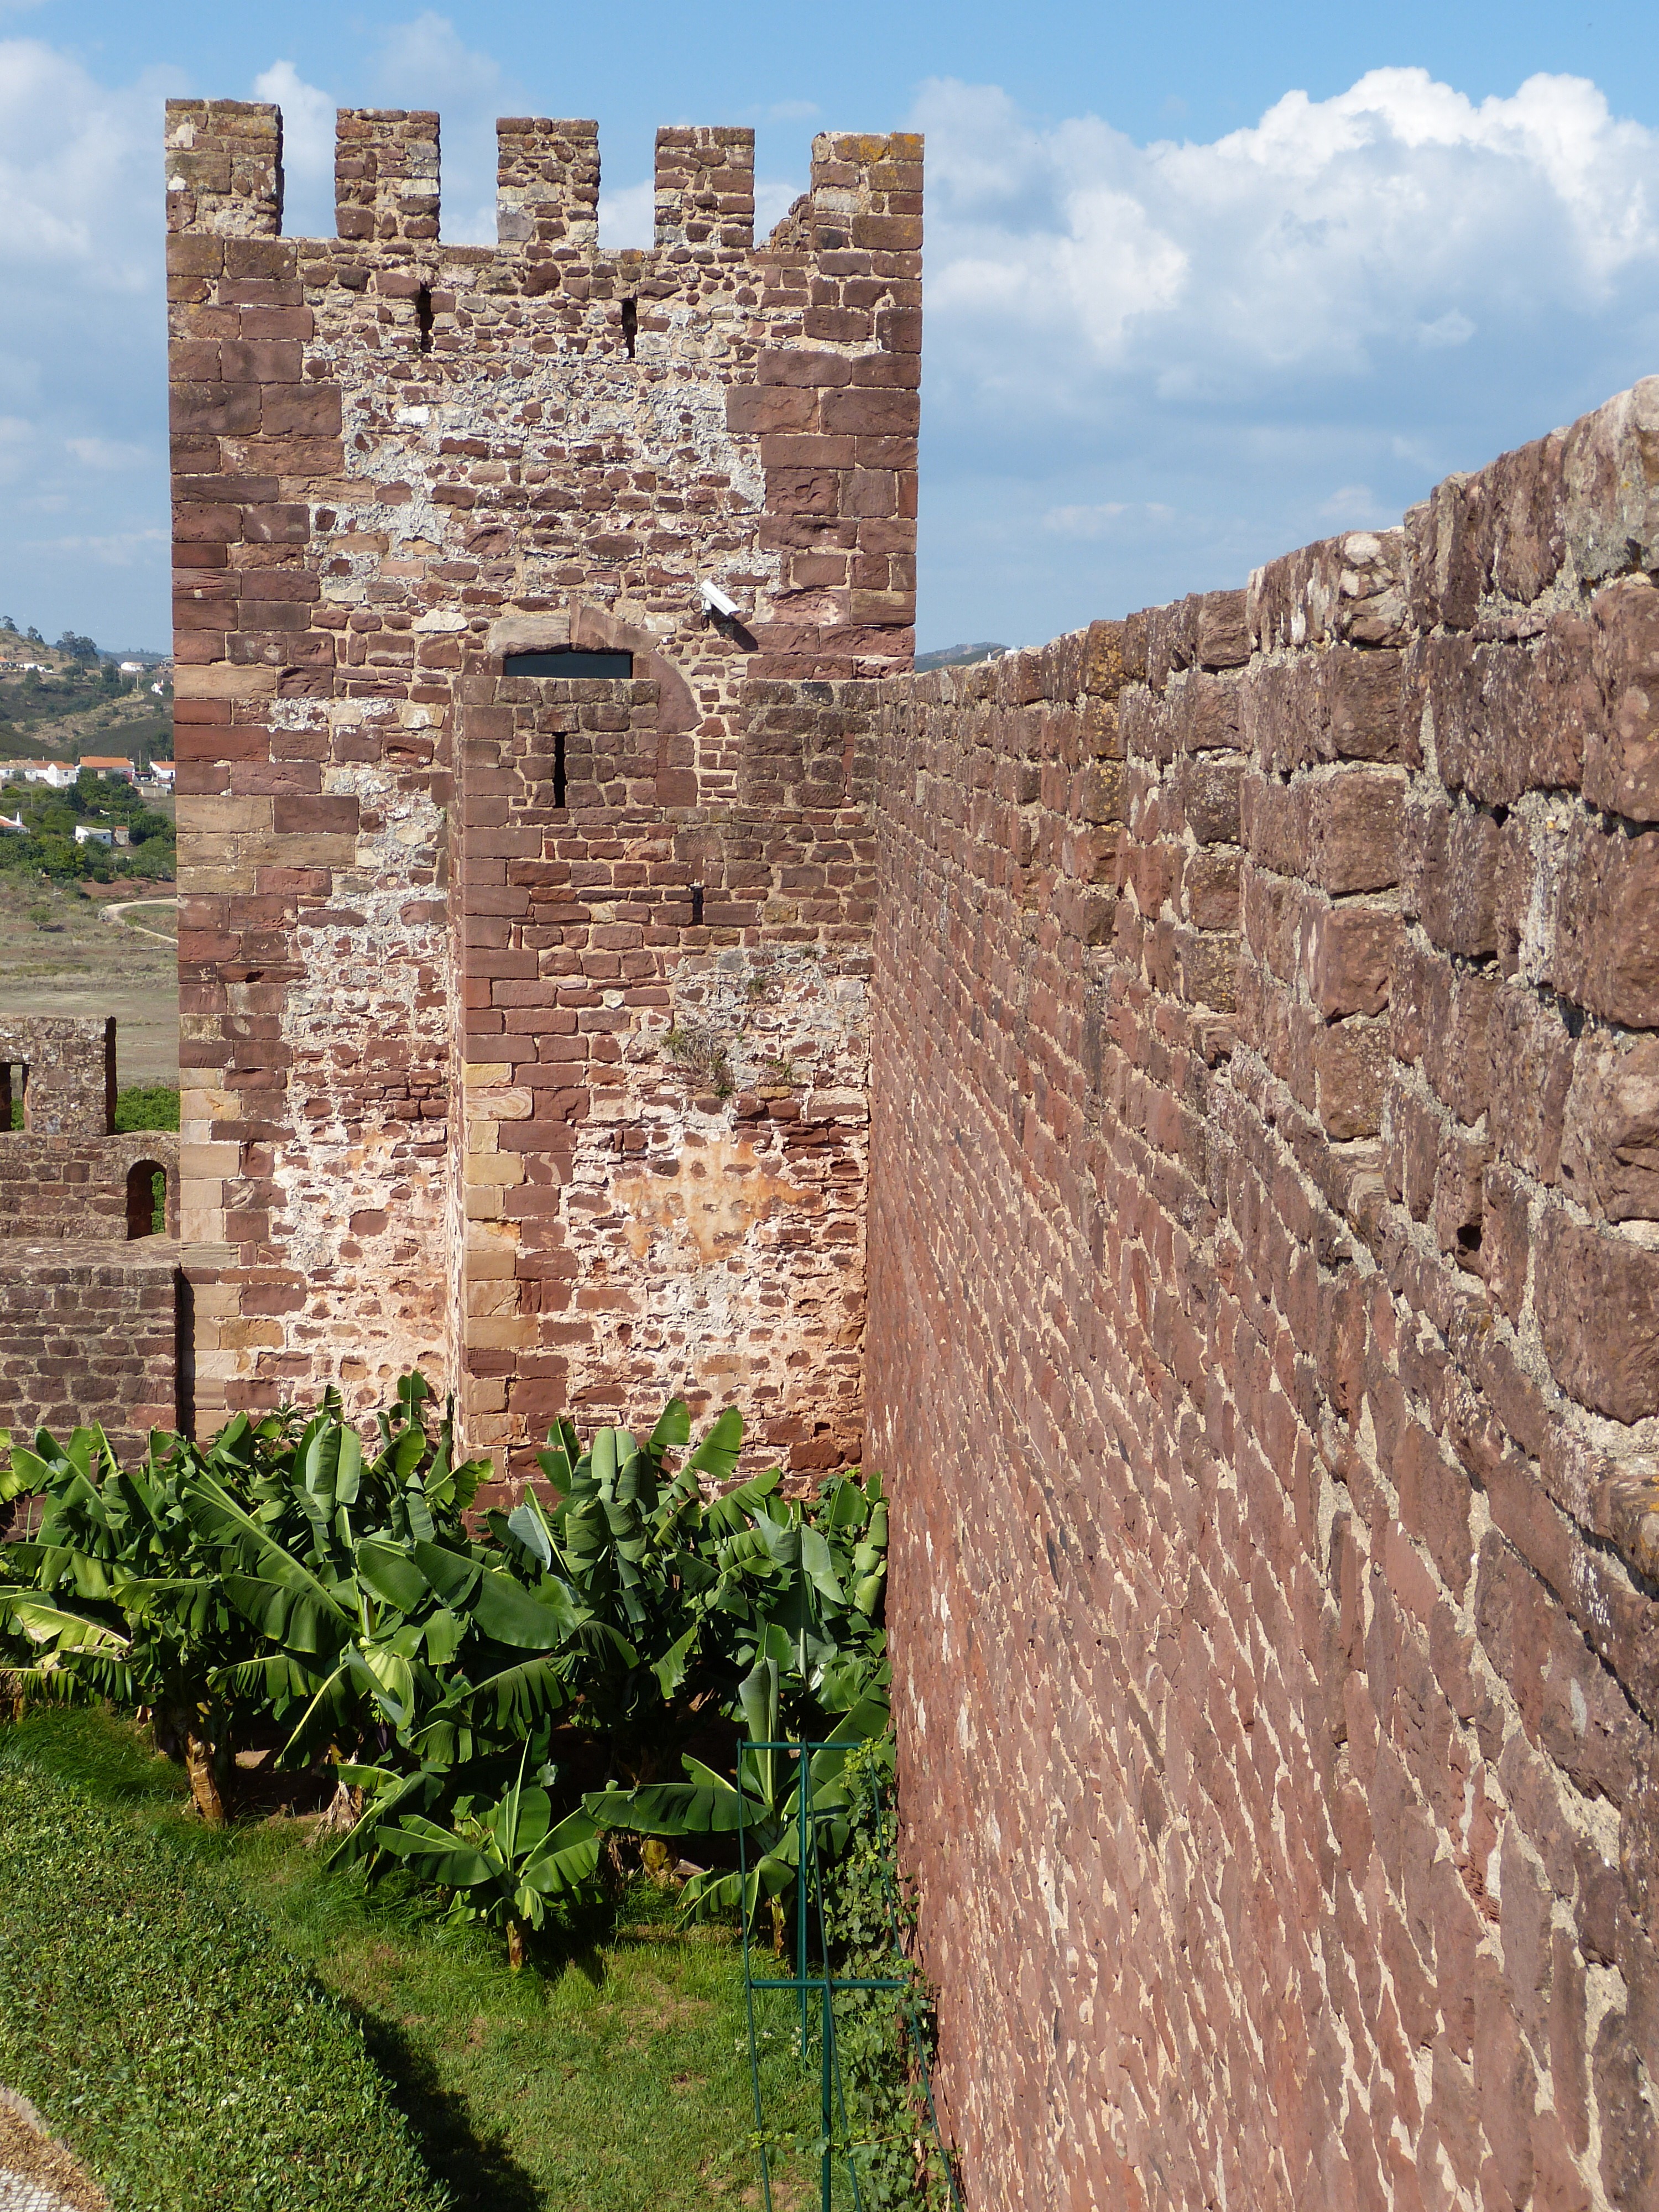
rock, building, wall, tower, holiday, castle, fortification, brick, fortress, ruins, monastery, portugal, estate, algarve, ancient history, banana trees, silves